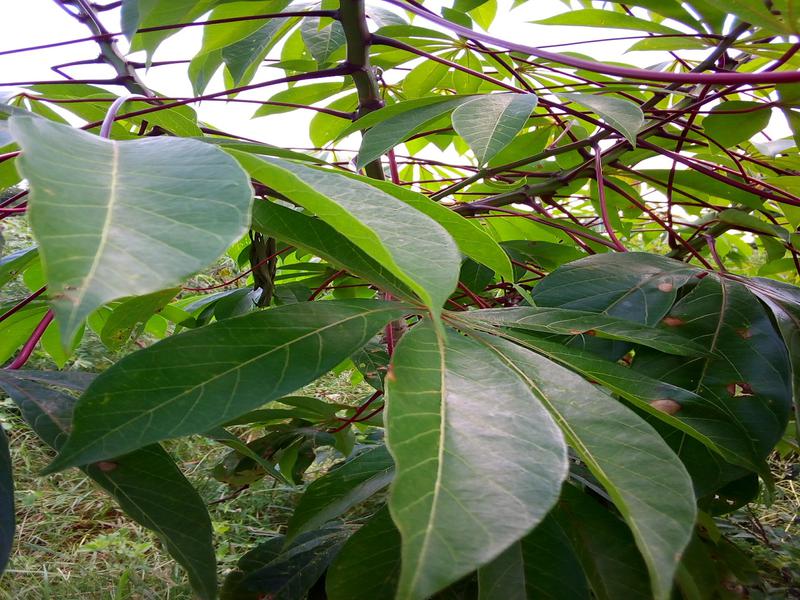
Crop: cassava
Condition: healthy